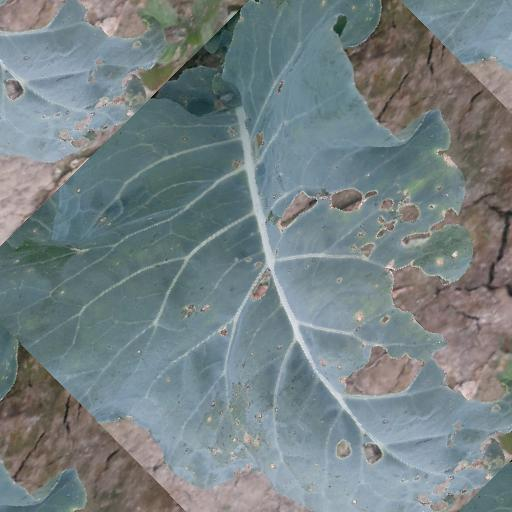
Label: Black Rot